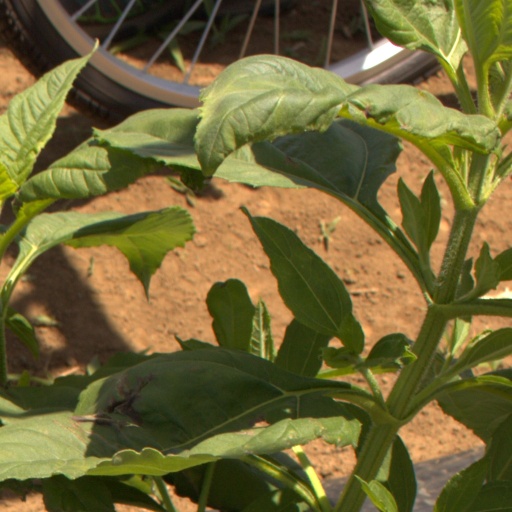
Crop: Jerusalem artichoke